L. T. C. Rolt

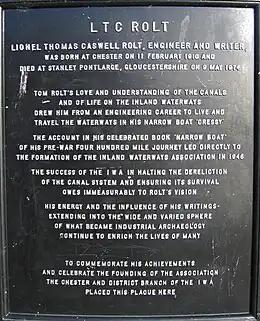
Chester memorial plaque

During the summer of 1939 Rolt and Angela decided to defy her father's objections and married in secret on 11 July. Work on "Cressy" was completed at Tooley's Boatyard in Banbury, and on 27 July Rolt and his wife set off up the Oxford Canal.